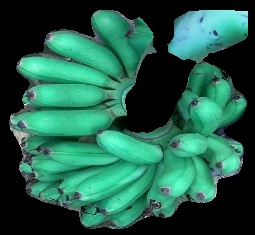
Variety: rasbale
Grade: grade1